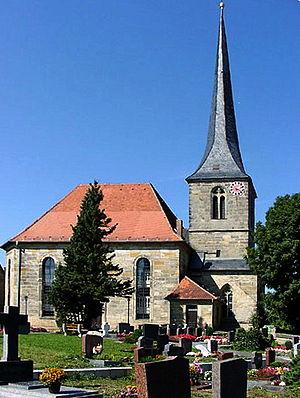
Eckersdorf est une commune d'Allemagne de Franconie en Bavière. Elle fait partie de l'arrondissement de Bayreuth et se situe à l'ouest de Bayreuth. Sa population était de 5 026 habitants au 31 décembre 2008.